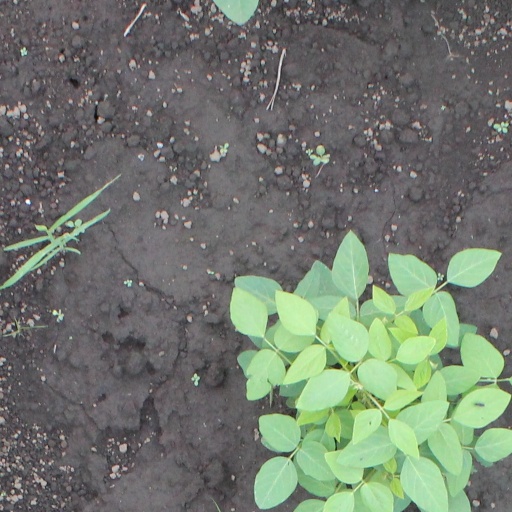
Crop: soybean